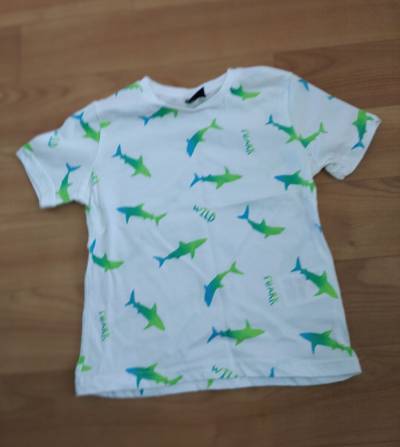
Waste category: clothes